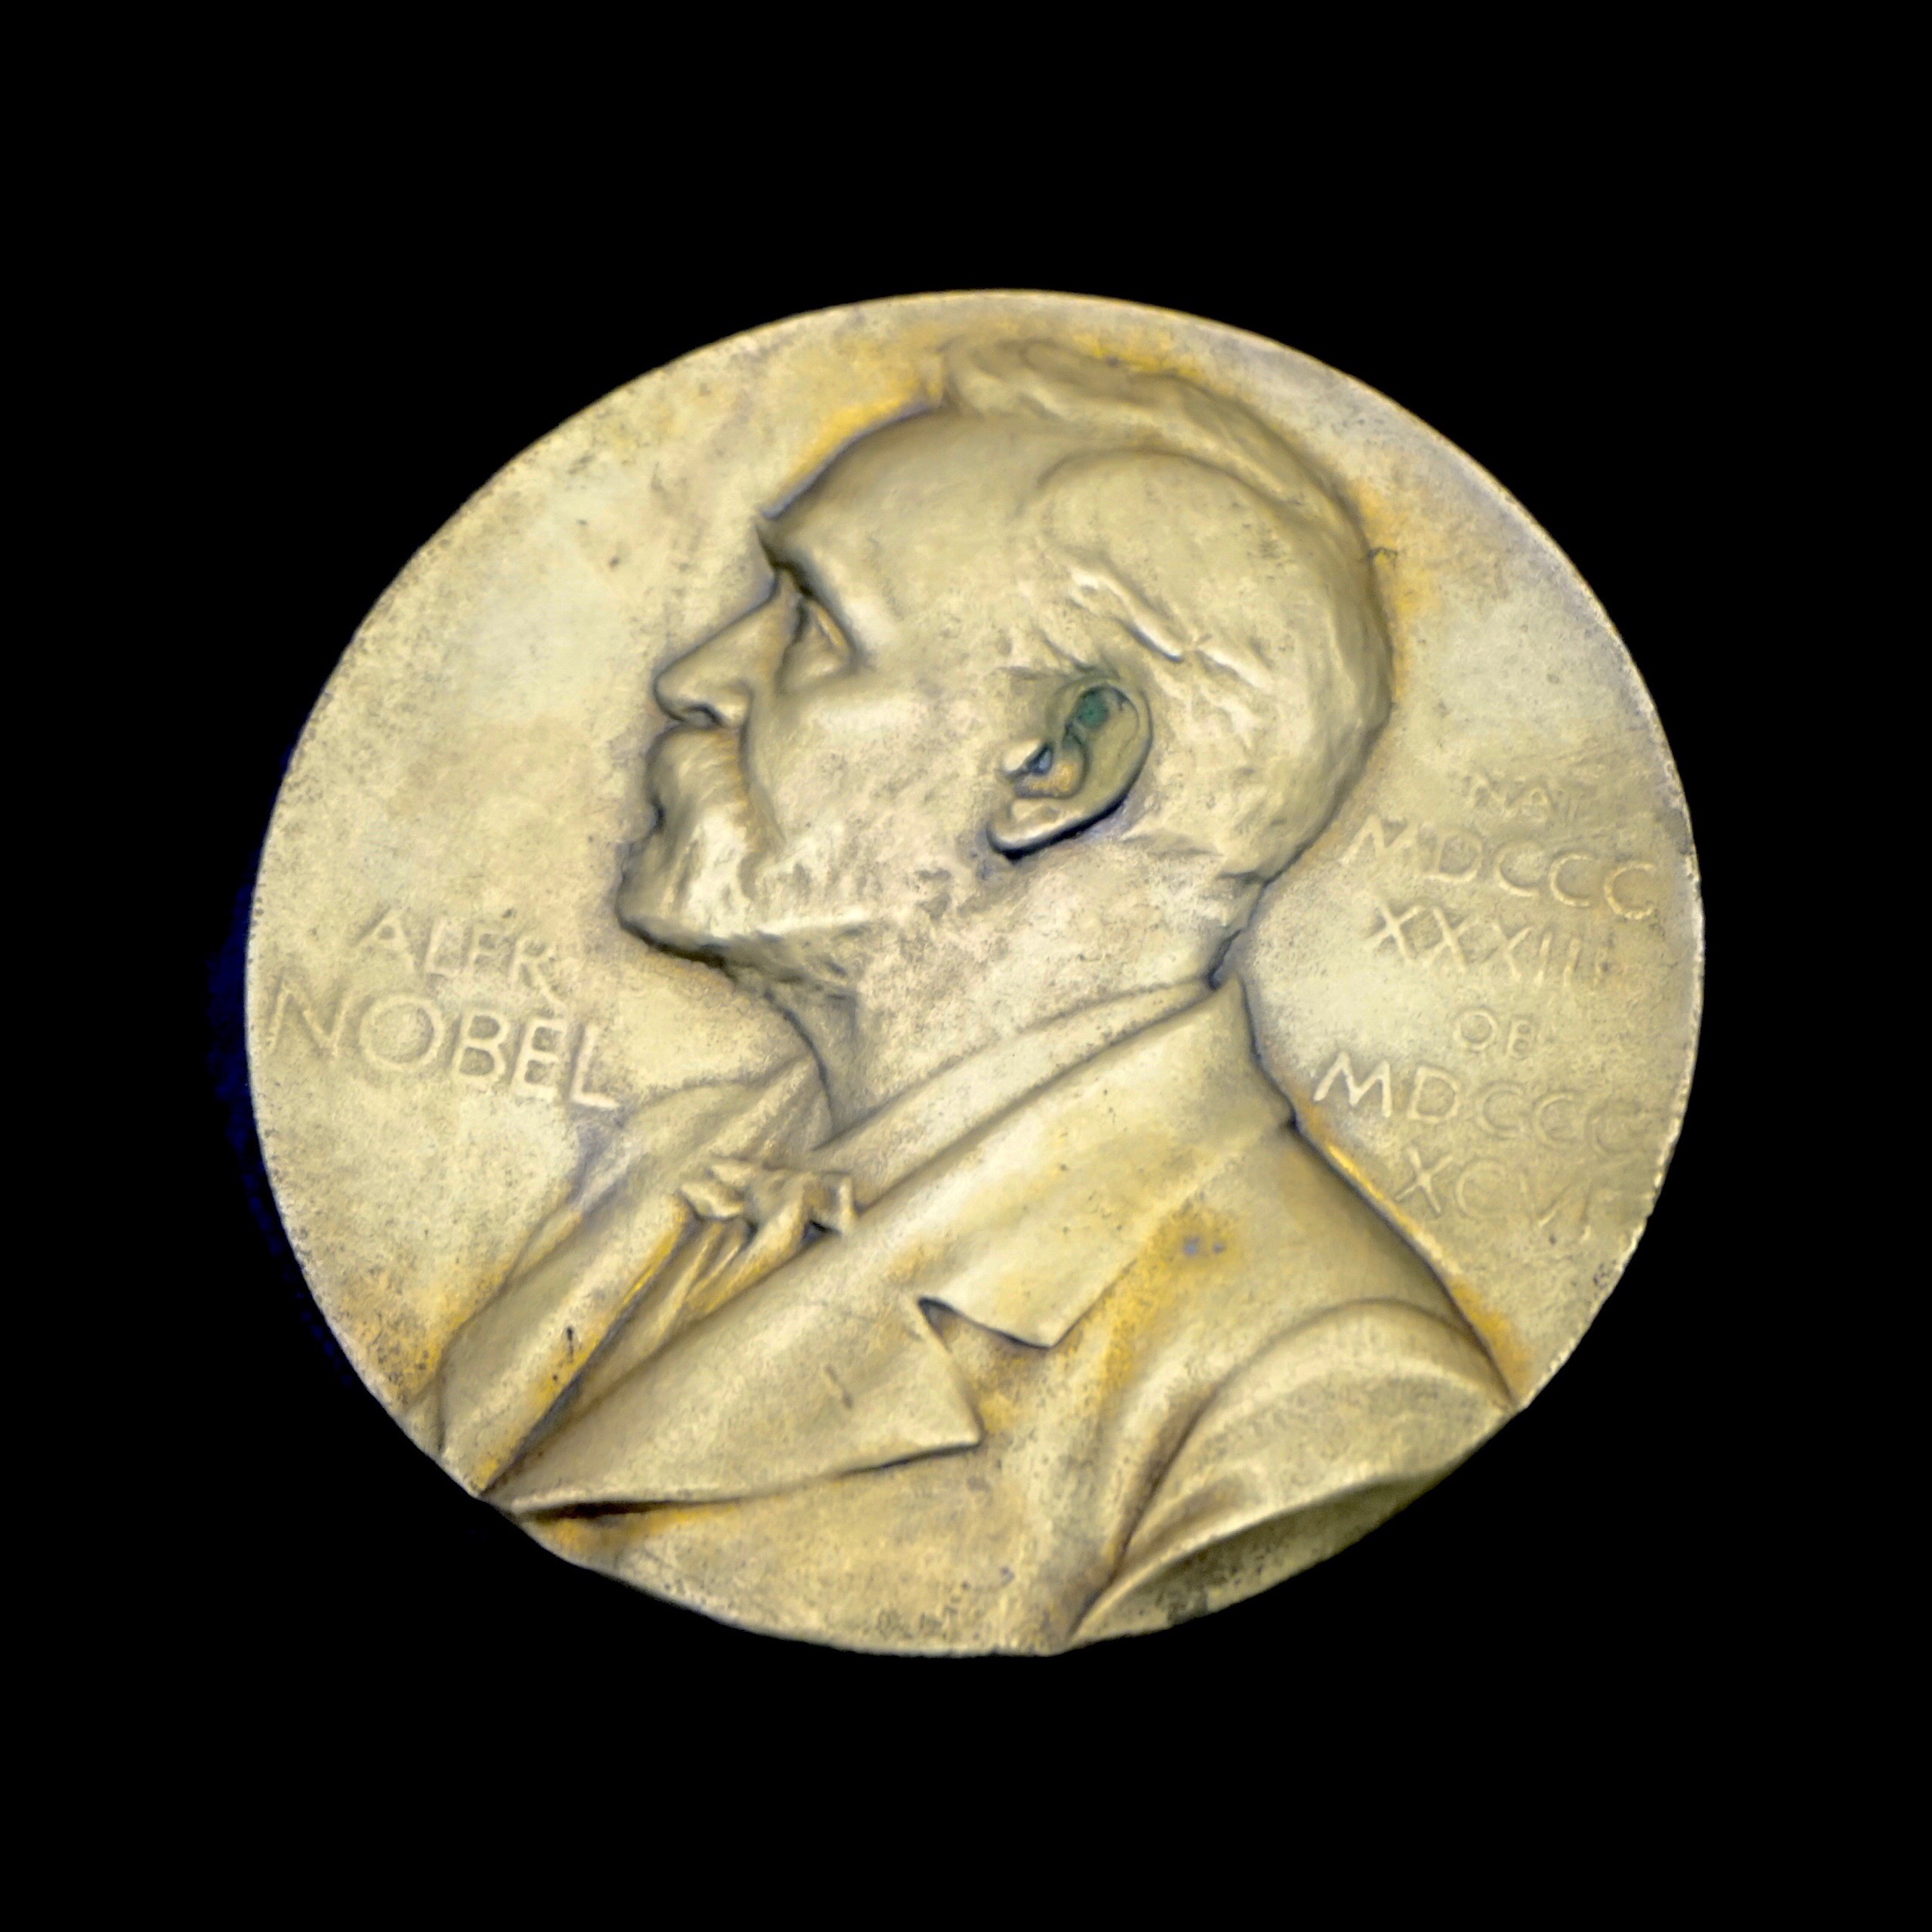
money, art, currency, coin, carving, medal, relief, award, nobel, nobel prize, prize giving ceremony